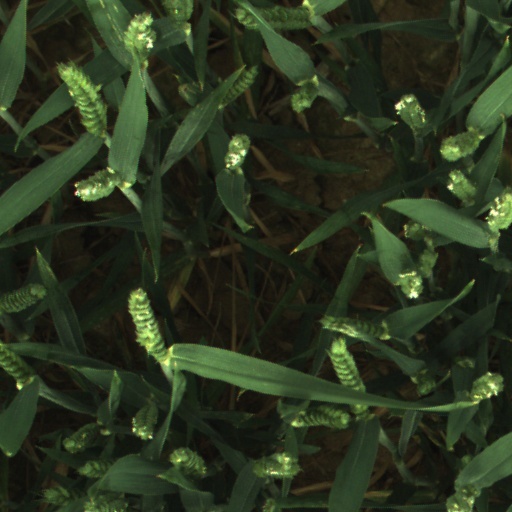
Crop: wheat